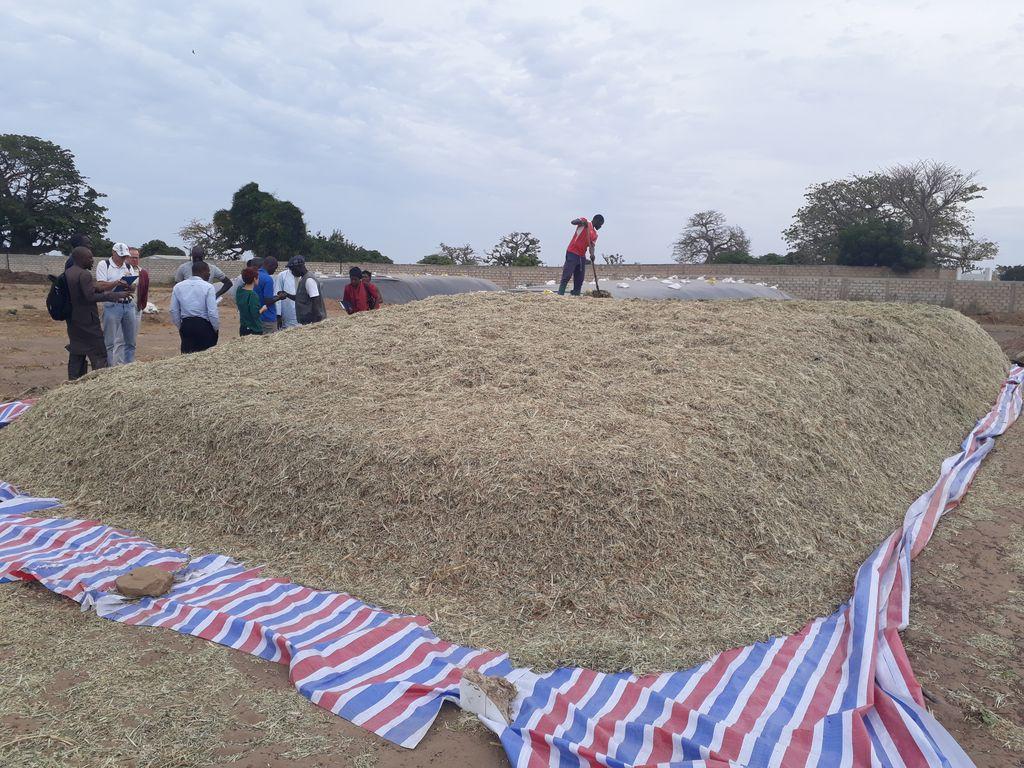
Hapa tunaona mavuno ambayo yamerundikwa katika sehemu moja na wameweka inje ili jua iweze kuyamulika na yafanye yakauke.